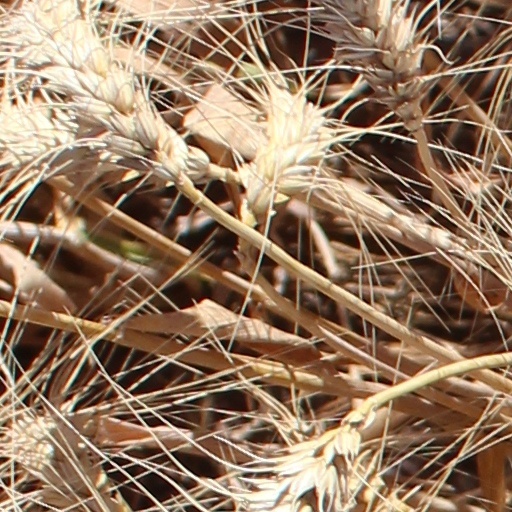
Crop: wheat